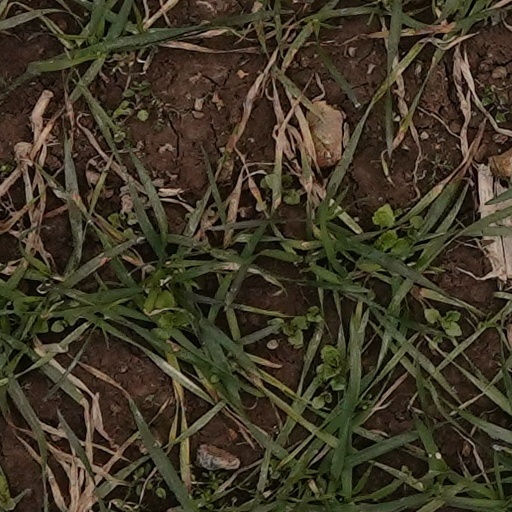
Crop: wheat